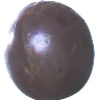
Label: Passion Fruit 1